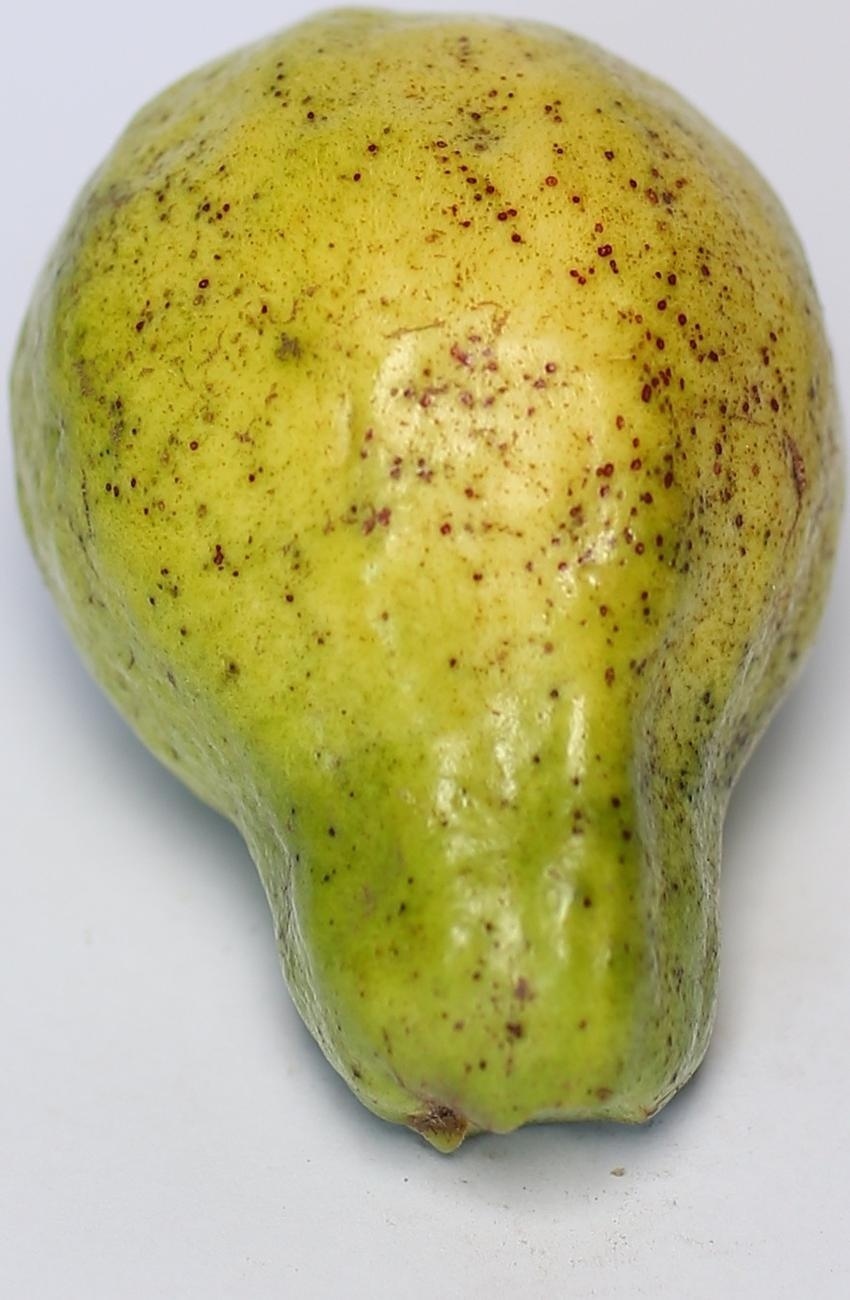
Maturity: mature-green
Variety: local-sindhi